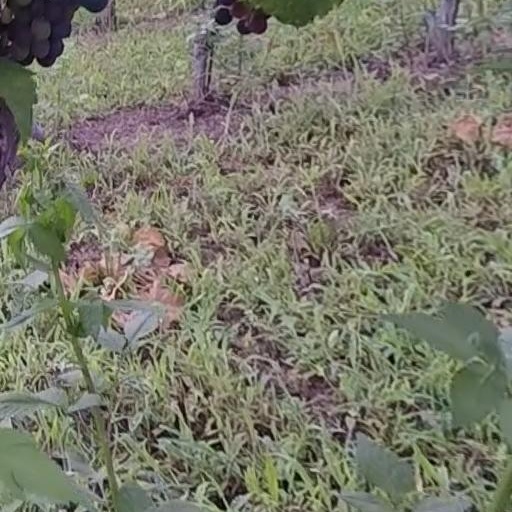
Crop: grape